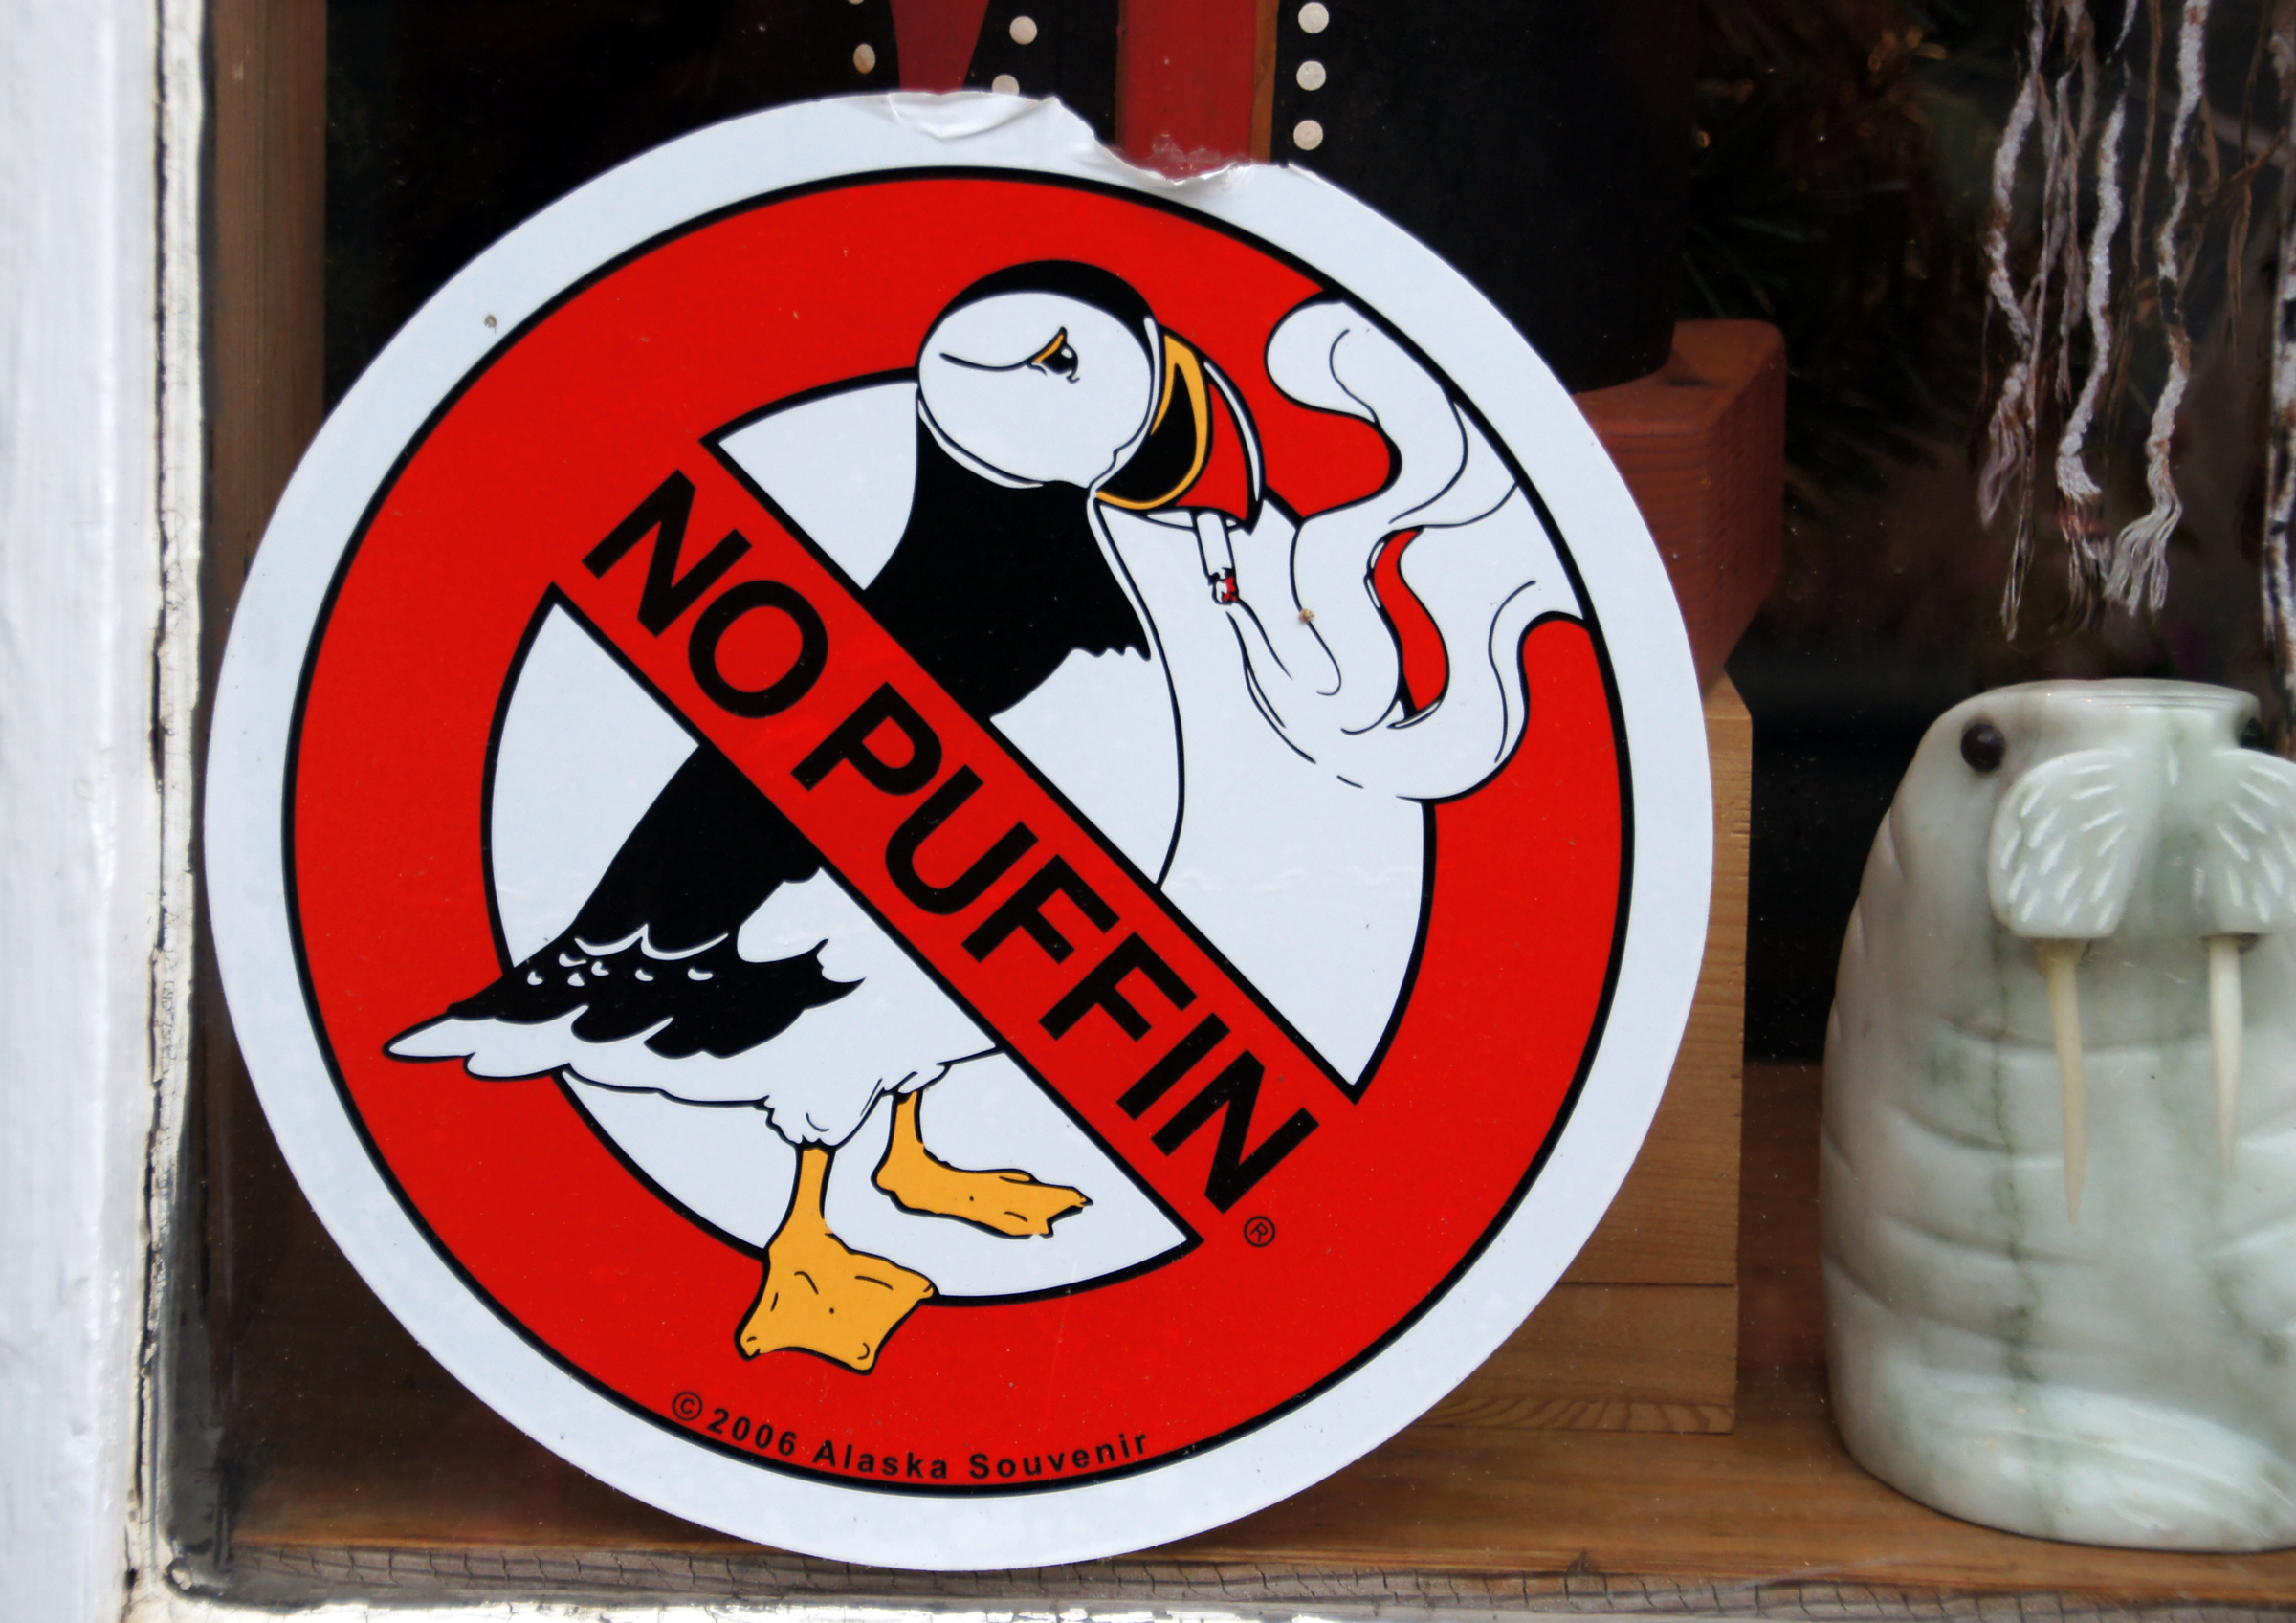
font, art, sonyalpha, nosomking